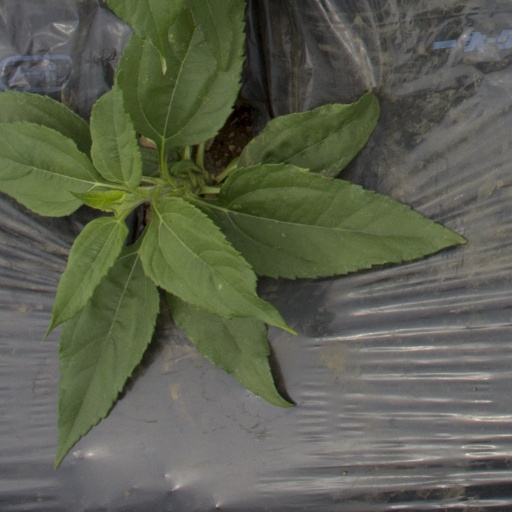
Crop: Jerusalem artichoke